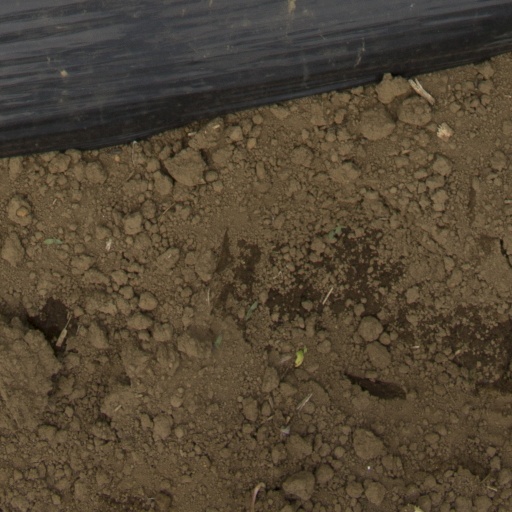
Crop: Jerusalem artichoke